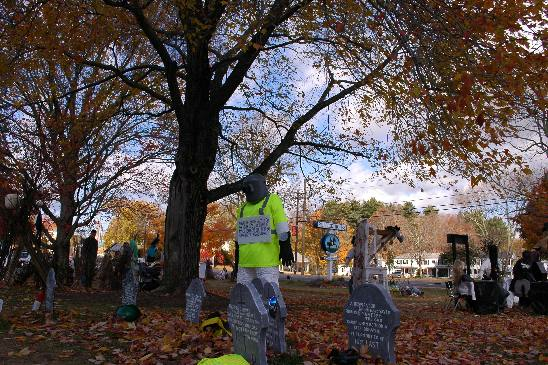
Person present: Yes